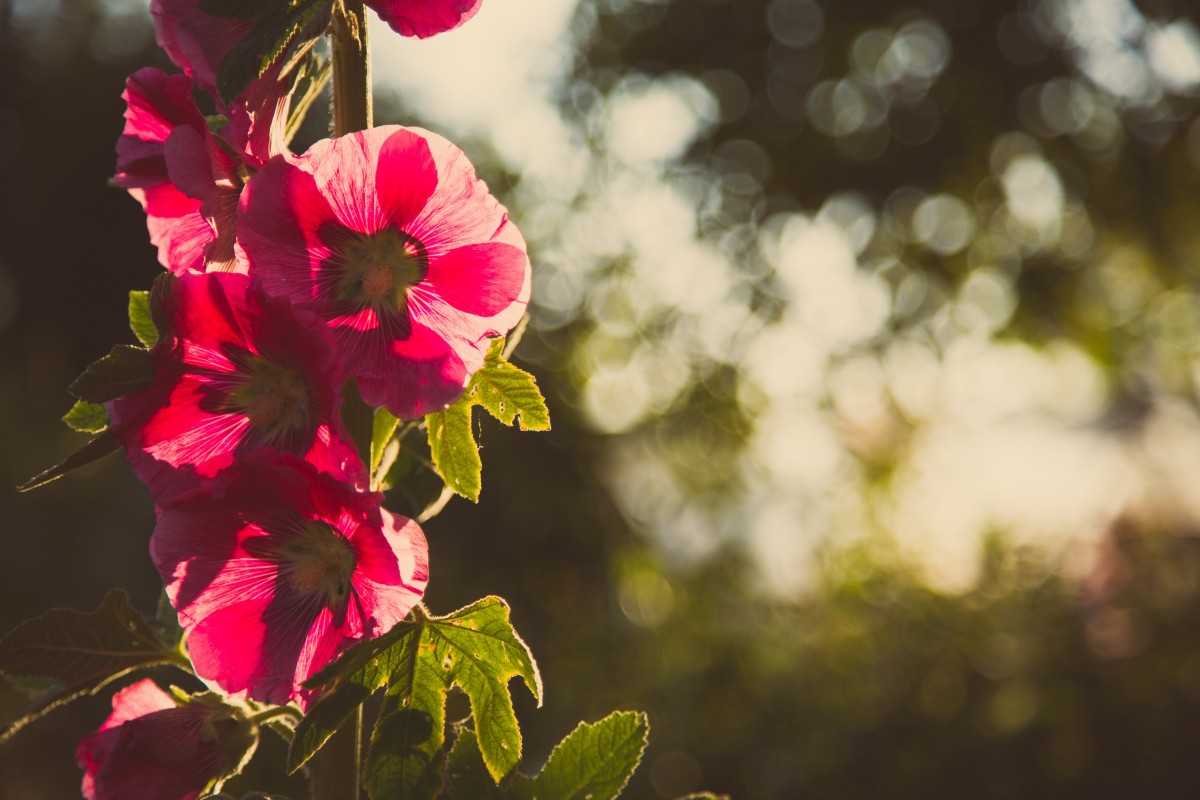
Tags: branch, blossom, sunlight, leaf, flower, petal, spring, red, autumn, botany, flora, season, wildflower, macro photography, flowering plant